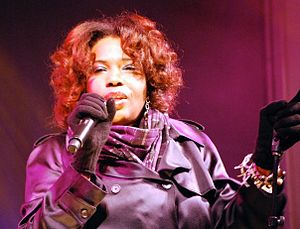
Macy Gray
Macy Gray, også krediteret Natalie Hinds i sin musik, er en amerikansk R&B og soul singer-songwriter, pladeproducent, og skuespillerinde, berømt for sin specielle stemme og en sangstil tydeligt inspireret af Billie Holiday og Betty Davis.